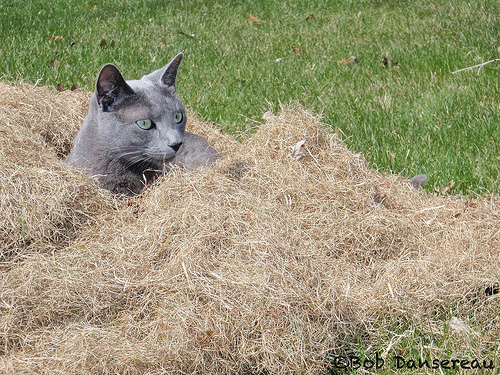
Animal: cat
Breed: Russian Blue